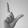
ASL letter: L